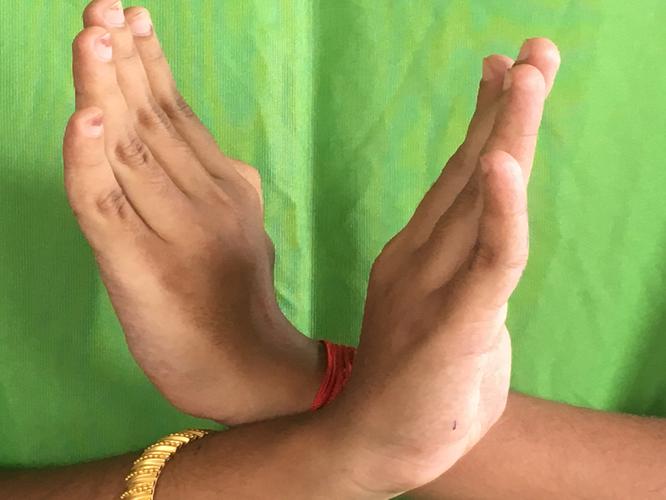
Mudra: Swastikam
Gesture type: double_hand